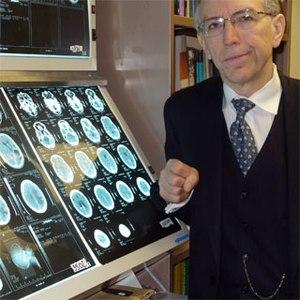
Michael A. Persinger, né le 26 juin 1945 et mort le 14 août 2018, est un chercheur en neurosciences cognitives et professeur d'université américain naturalisé canadien. Il travaille à l'Université Laurentienne à partir de 1971.